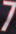
Number: 7